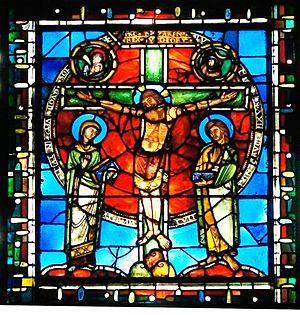
La Crucifixion, vue centrale du vitrail de la Rédemption, créé en 1155, se trouvant dans le trésor de la cathédrale.
La cathédrale Saint-Étienne de Châlons est une cathédrale catholique située à Châlons-en-Champagne dans le département français de la Marne en région Grand Est, et dédiée à saint Étienne.